Andy Brick

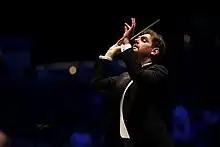
Andy Brick

Andy Brick is a contemporary American composer, conductor, and symphonist notable for his contributions to film scores, video game music and symphonic game music concerts.